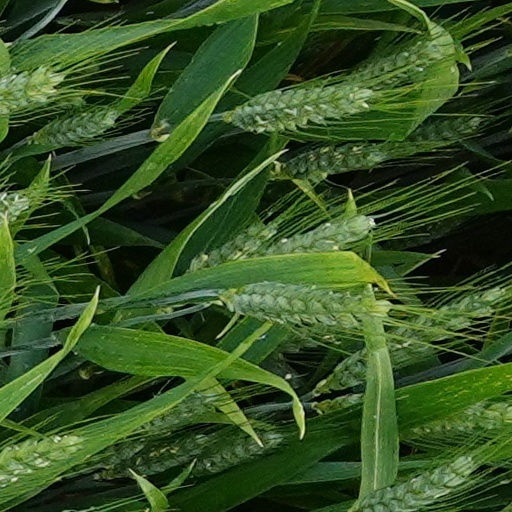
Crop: wheat